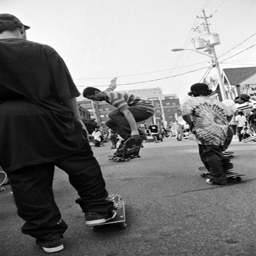
A group of skaters on a city street
Several young men are on the street with skateboards.
A bunch of people with some skate boards.
A few individuals riding on skateboards on a street.
a group of guys are skating out in the street